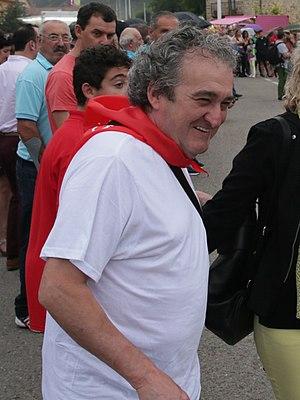
Guillermo José del Corral Díez, né le 13 juillet 1954, est un homme politique espagnol membre du Parti socialiste ouvrier espagnol.